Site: brandenburg
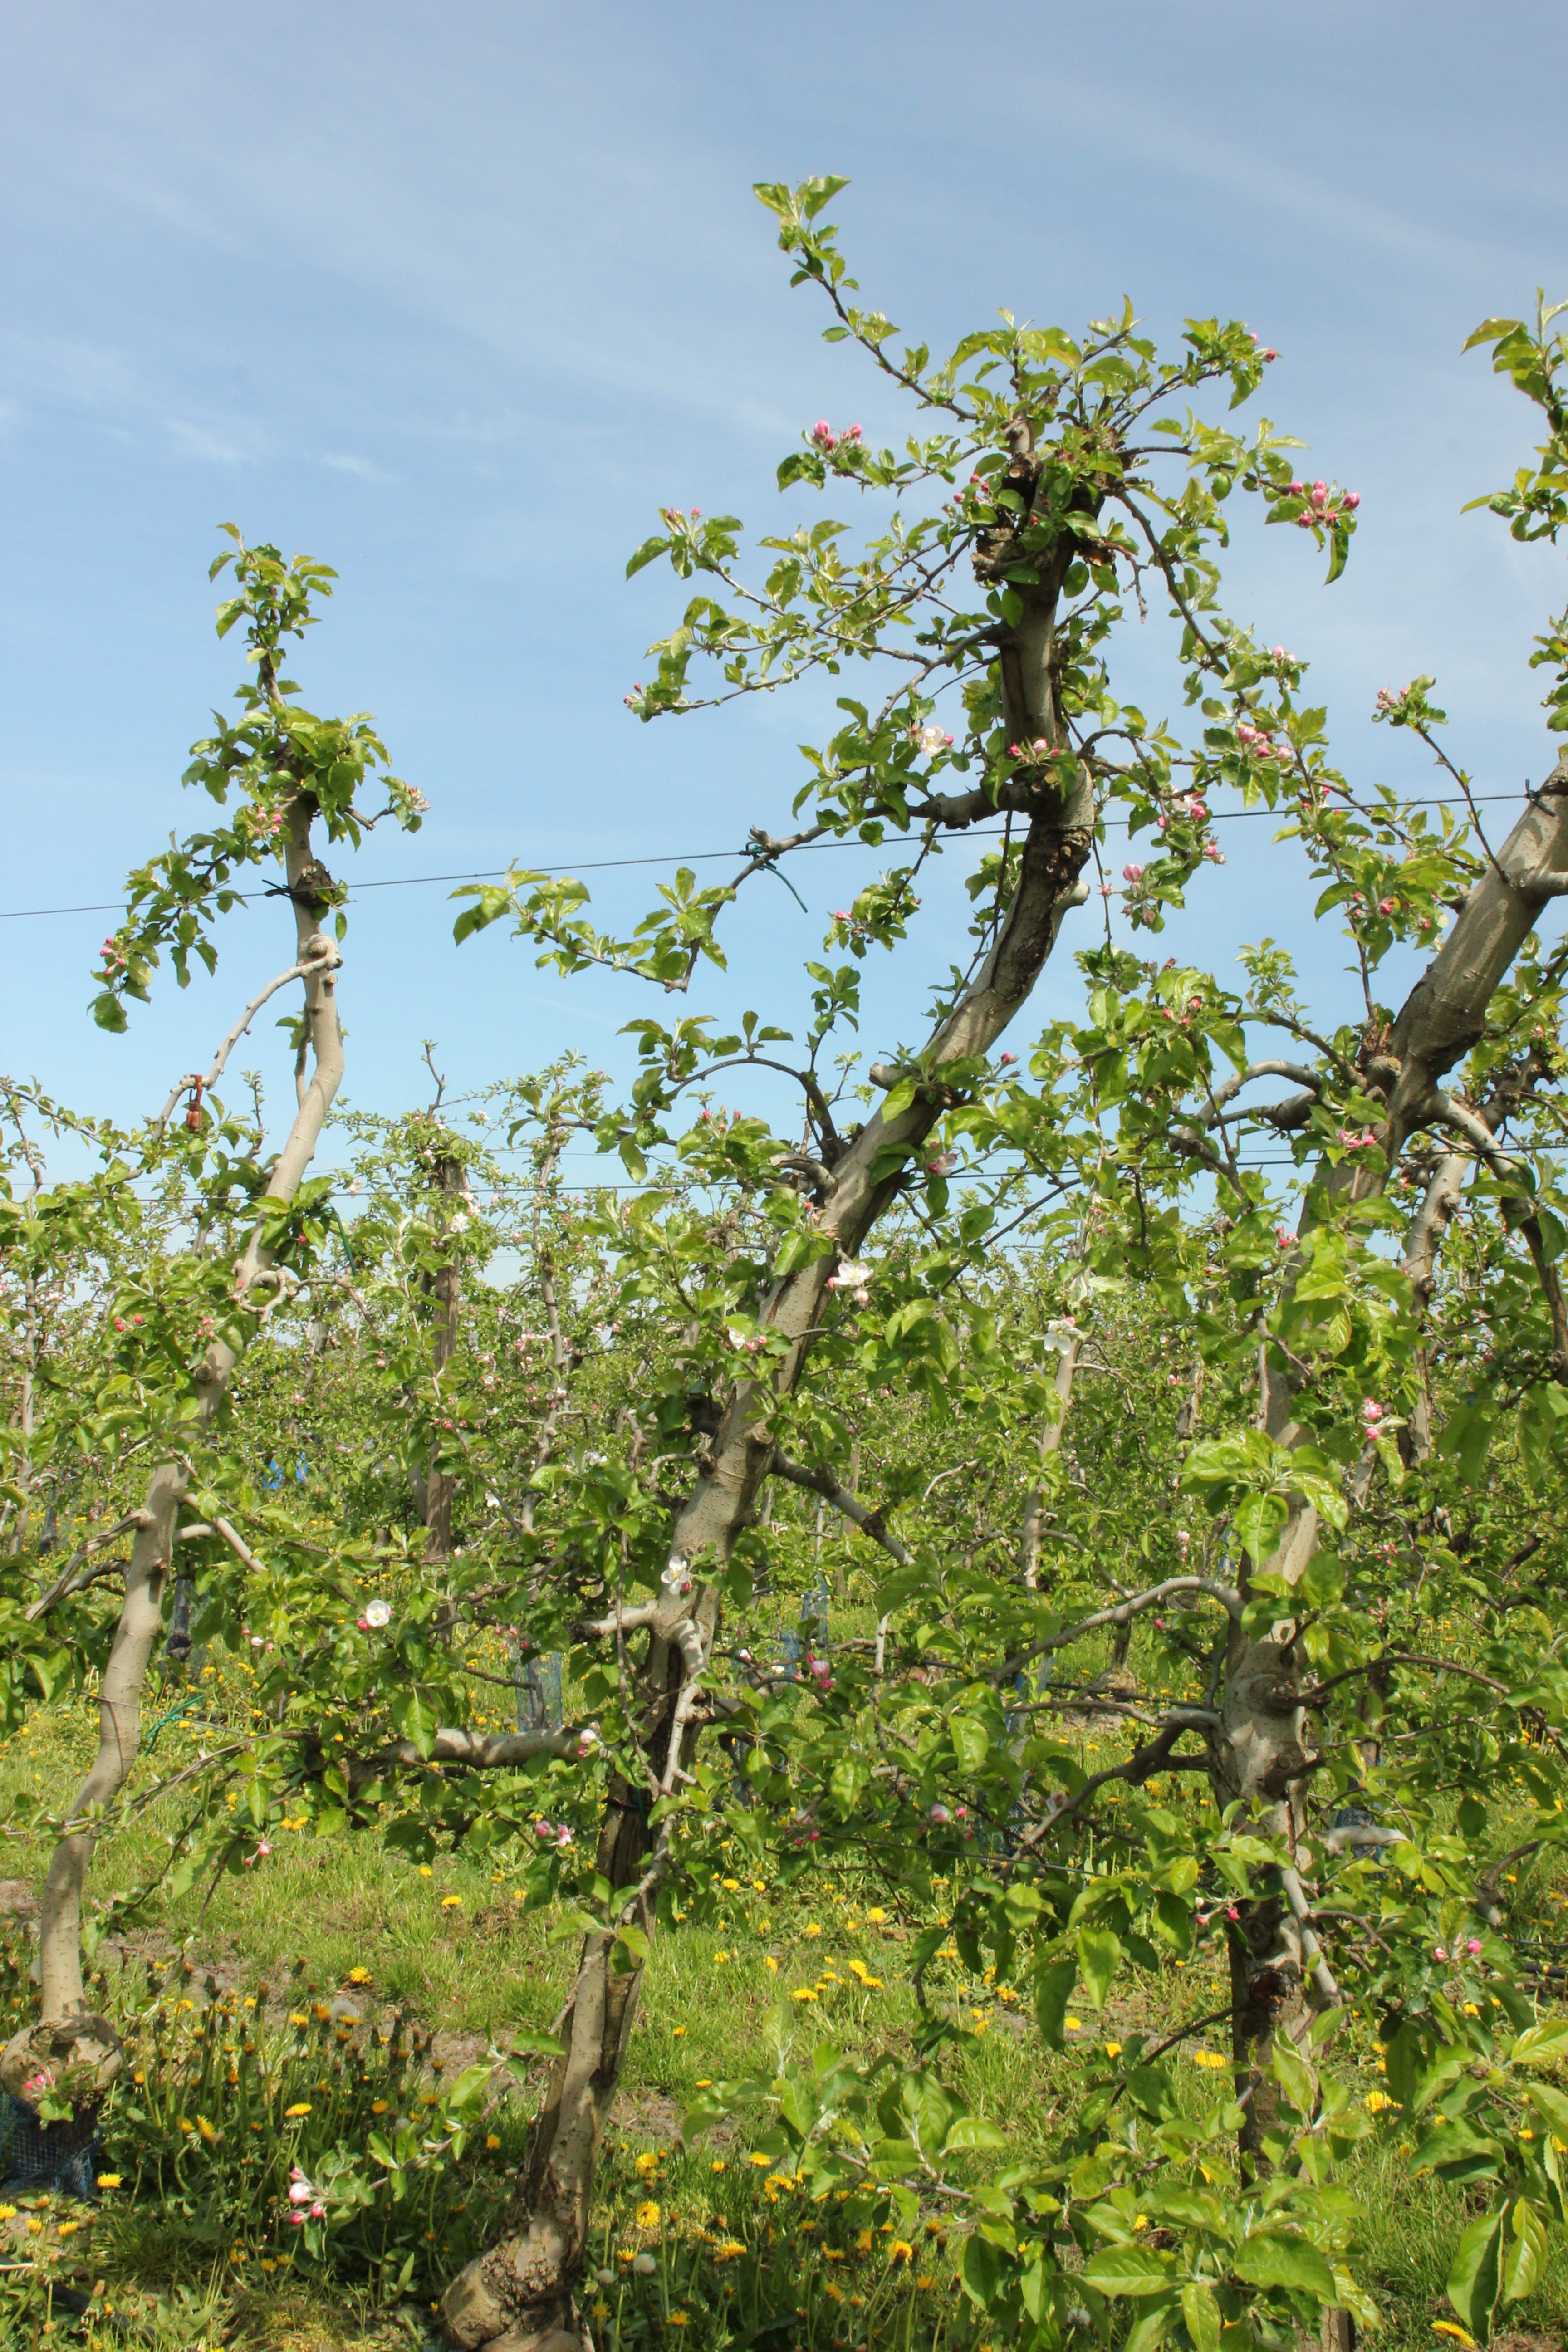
Growth stage (BBCH 60): Flowering